Riley Collier-Dawkins

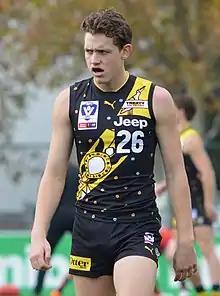
Collier-Dawkins with Richmond's VFL side in May 2019

Riley Collier-Dawkins (born 3 February 2000) is a professional Australian rules footballer who played for the Richmond Football Club in the Australian Football League (AFL). He played junior representative football with the Oakleigh Chargers in the TAC Cup, was drafted by Richmond with the 20th pick in 2018 AFL draft and made his debut in round 7 of the 2021 season. In 2019 he was a VFL premiership player while featuring at that level with Richmond's reserves side.